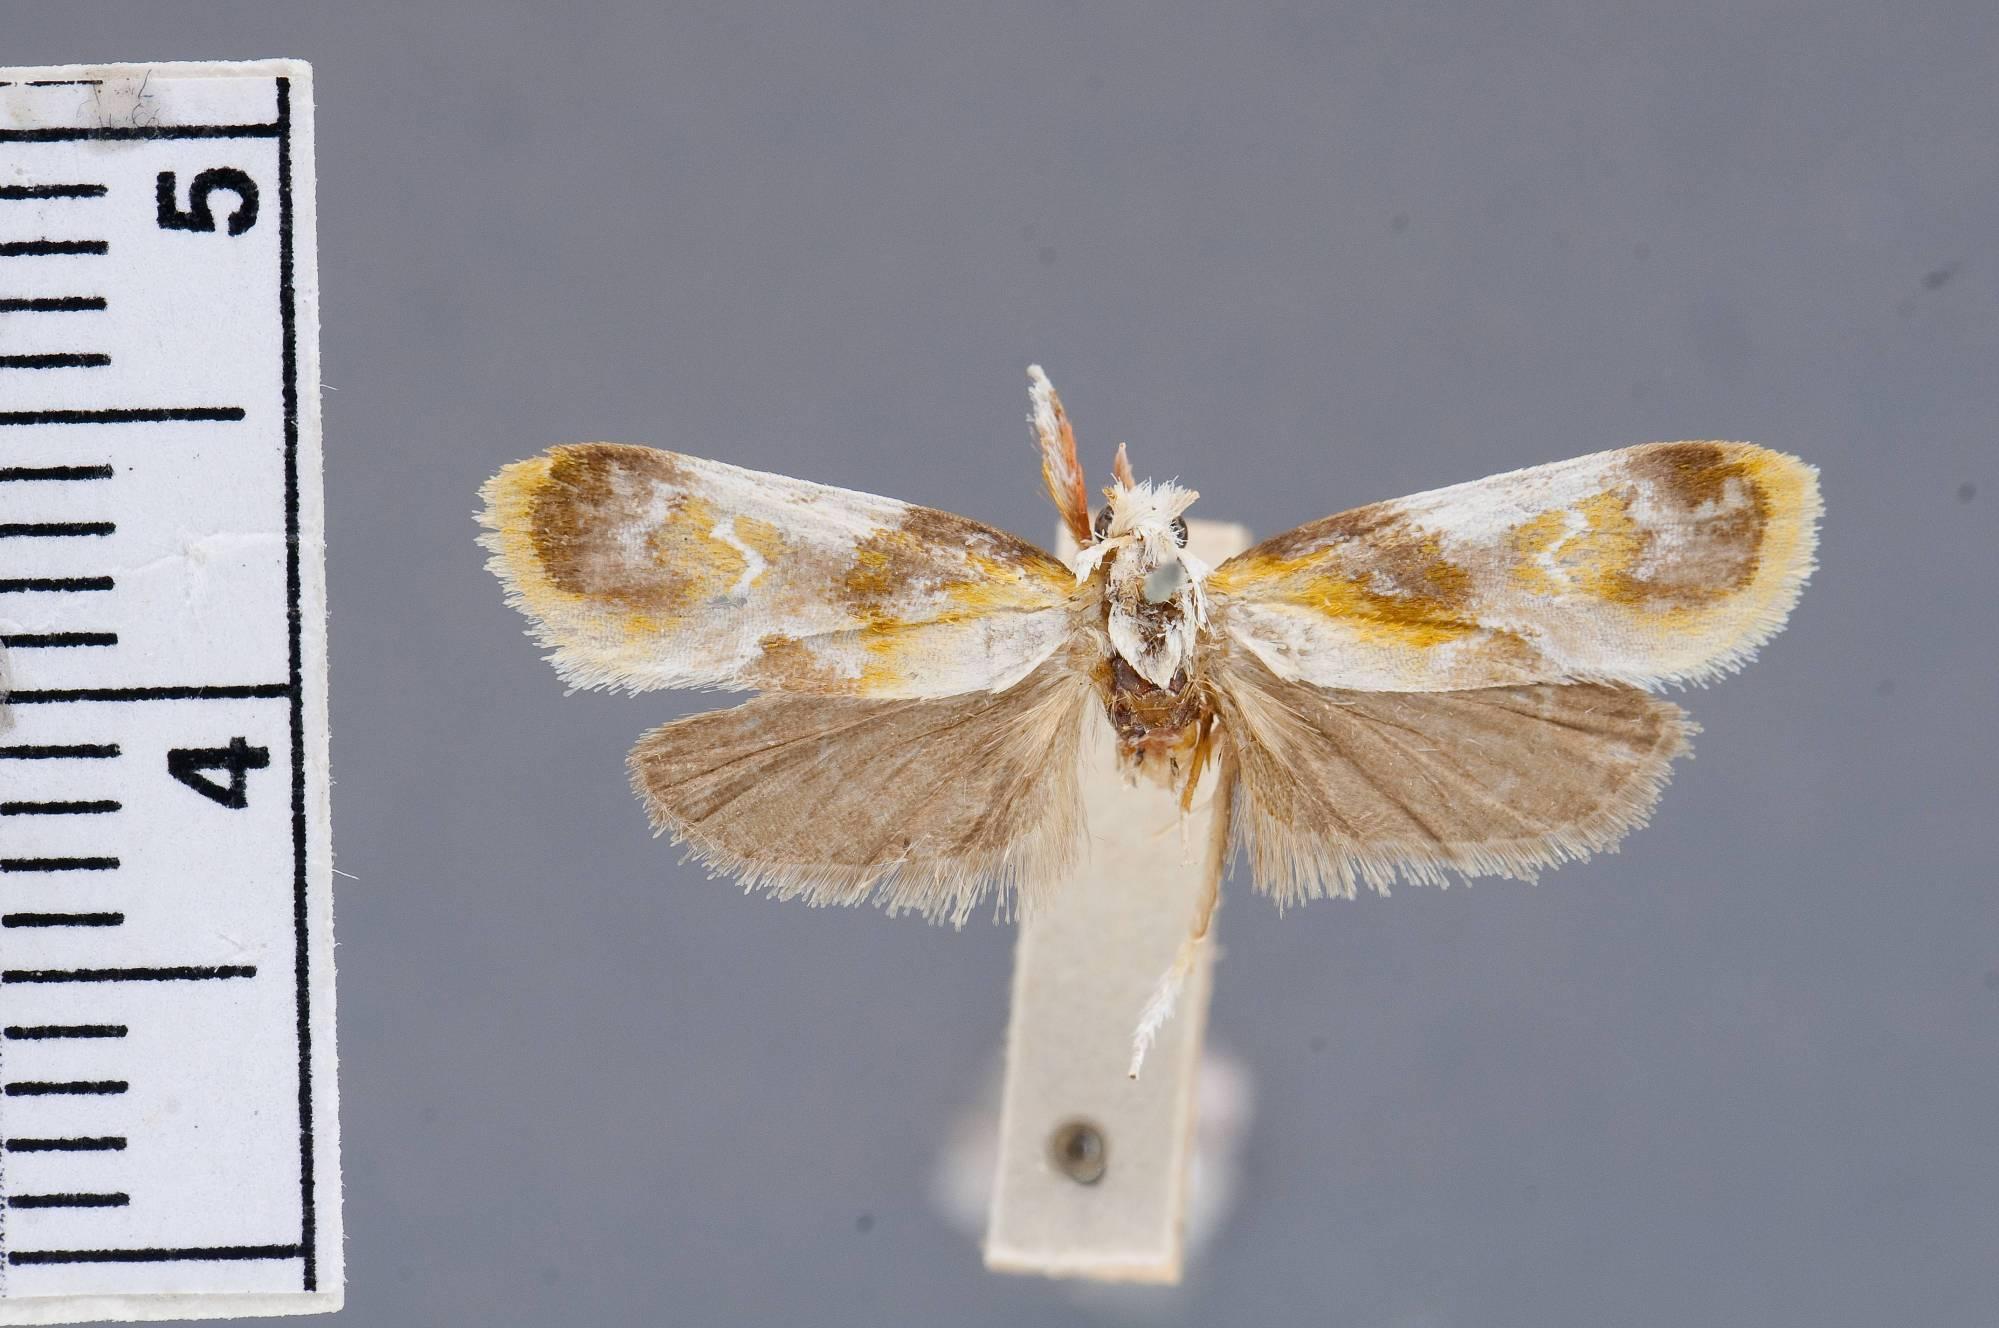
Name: Peleopoda irenella
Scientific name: Peleopoda irenella Busck, 1911
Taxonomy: Animalia, Arthropoda, Insecta, Lepidoptera, Glossata, Depressariidae, Peleopodinae
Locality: St. Jean, Maroni River, French Guiana
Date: [Not Stated]